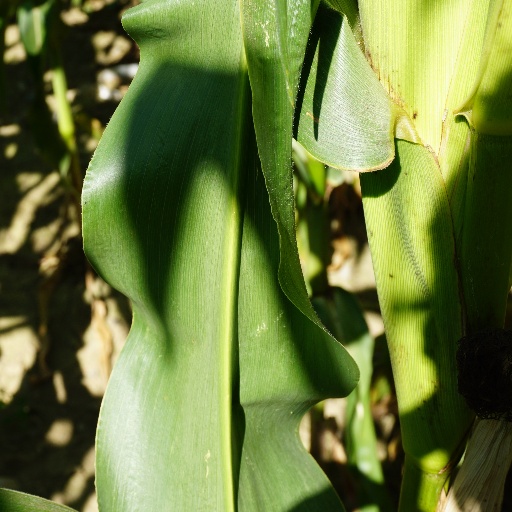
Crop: maize; corn